Eleftherios Venizelos

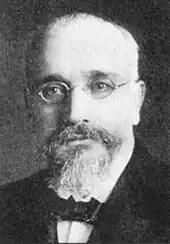
Venizelos in 1919.

On 16 August 1916, during a rally in Athens, and with the support of the allied army that had landed in Thessaloniki under the command of General Maurice Sarrail, Venizelos publicly announced his total disagreement with the Crown's policies. The effect of this was to further polarize the population between the royalists (also known as "anti-Venezelists"), who supported the crown, and Venizelists, who supported Venizelos. On 30 August 1916, Venizelist army officers organized a military coup in Thessaloniki, and proclaimed the "Provisional Government of National Defence". Venizelos, along with Admiral Pavlos Kountouriotis and General Panagiotis Danglis agreed to form a provisional government, and on 9 October, they moved to Thessaloniki and assumed command of the National Defence to oversee the Greek participation in the allied war effort. The triumvirate, as the three men became known, had formed this government in direct conflict with the Athens political establishment. There they founded a separate "provisional state" including Northern Greece, Crete, and the Aegean Islands, with the support of the Entente. Primarily, these areas comprised the "New Lands" won during the Balkan Wars, in which Venizelos enjoyed broad support, while "Old Greece" was mostly pro-royalist. However, Venizelos declared, "we are not against the King, but against the Bulgarians". He didn't want to abolish the monarchy and continued his efforts to persuade the King to join the Allies, blaming his "bad advisors" for his stance.